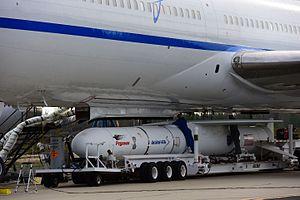
Pegasus est un lanceur aéroporté américain pouvant placer en orbite basse une charge de 450 kg. Il a été développé par la société aérospatiale américaine Orbital Sciences. Ce lanceur présente la particularité d'être lancé depuis un avion gros porteur — initialement un B-52 et depuis 1994 un Lockheed L-1011 reconverti — à l'altitude de 12 000 mètres et d'avoir un premier étage muni d'ailes porteuses. Le premier lancement réussi a eu lieu le 5 avril 1990 et plus de quarante tirs ont été effectués au cours des deux décennies qui ont suivi. Le lanceur est utilisé pour placer en orbite basse de petits satellites scientifiques de la NASA, des satellites militaires américains et des satellites commerciaux de télécommunications.
Northrop Grumman Innovation Systems, anciennement Orbital ATK jusqu'en juin 2018, est une société américaine née de la fusion en février 2015 de Orbital Sciences Corporation et Alliant Techsystems. Orbital Sciences Corporation construit des lanceurs et des satellites tandis qu'ATK est un spécialiste des moteurs-fusées à propergol solide et de missiles. Le nouvel ensemble, qui a son siège à Dulles en Virginie, emploie 12 500 personnes et réalise un chiffre d'affaires de 4,5 milliards de dollars américains. Dans le cadre de la fusion, ATK se sépare de son activité de fabrication des petites armes à feu qui forme une nouvelle société baptisée Vista Outdoor.